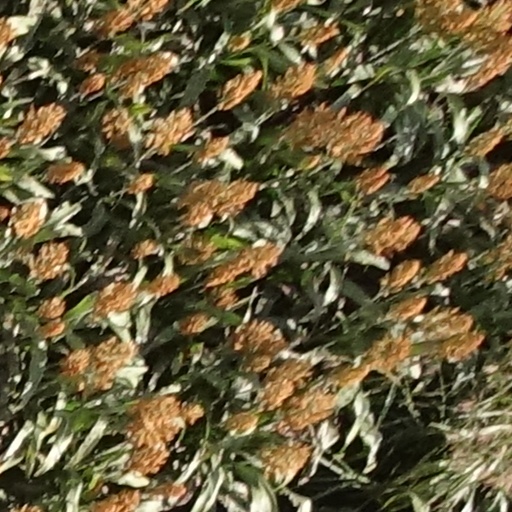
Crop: sorghum